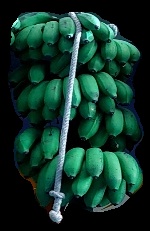
Variety: rasbale
Grade: grade2